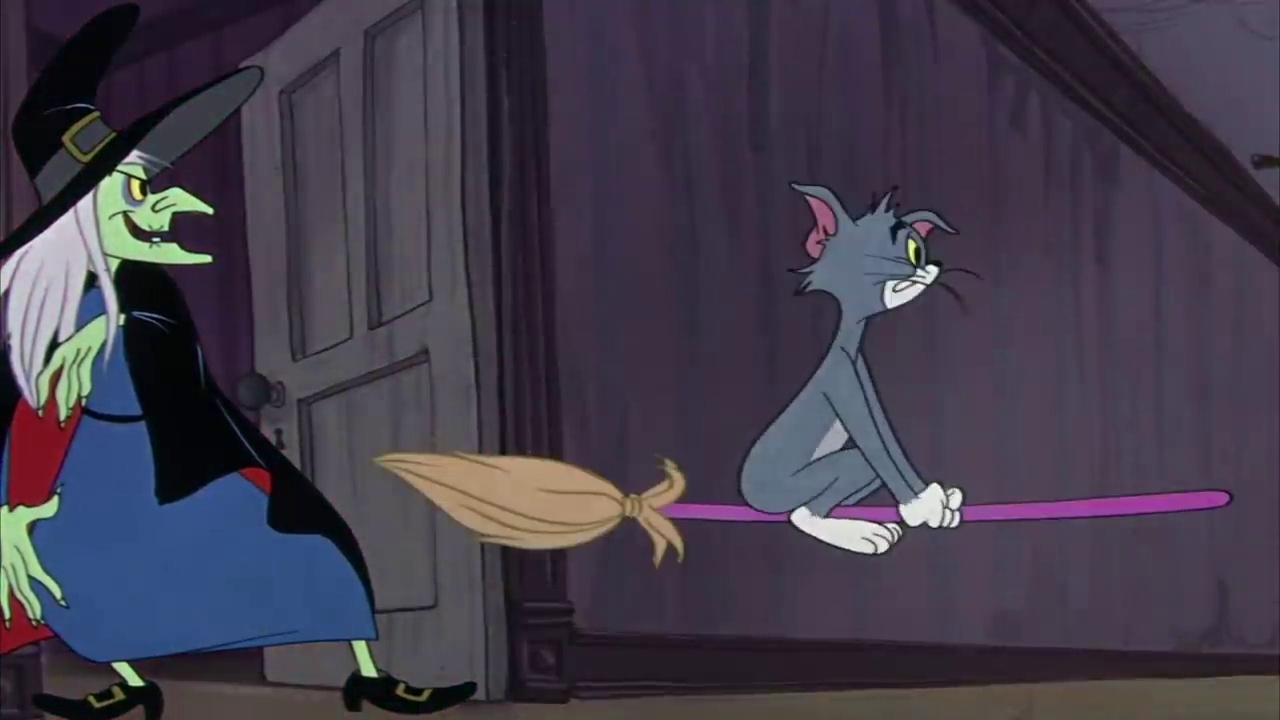
Portrait style: Cartoon Portrait